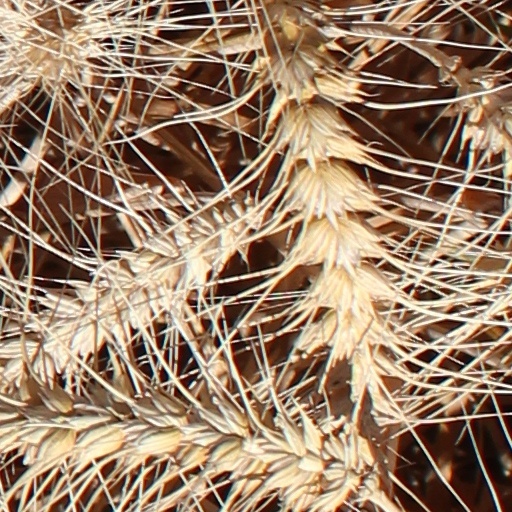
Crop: wheat